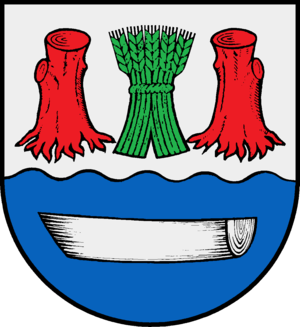
Stocksee
Coat of arms of Stocksee
Stocksee er en by og kommune i det nordlige Tyskland, beliggende i Amt Bornhöved i den nordlige del af Kreis Segeberg. Kreis Segeberg ligger i den sydøstlige del af delstaten Slesvig-Holsten.